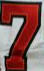
Number: 7